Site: brandenburg
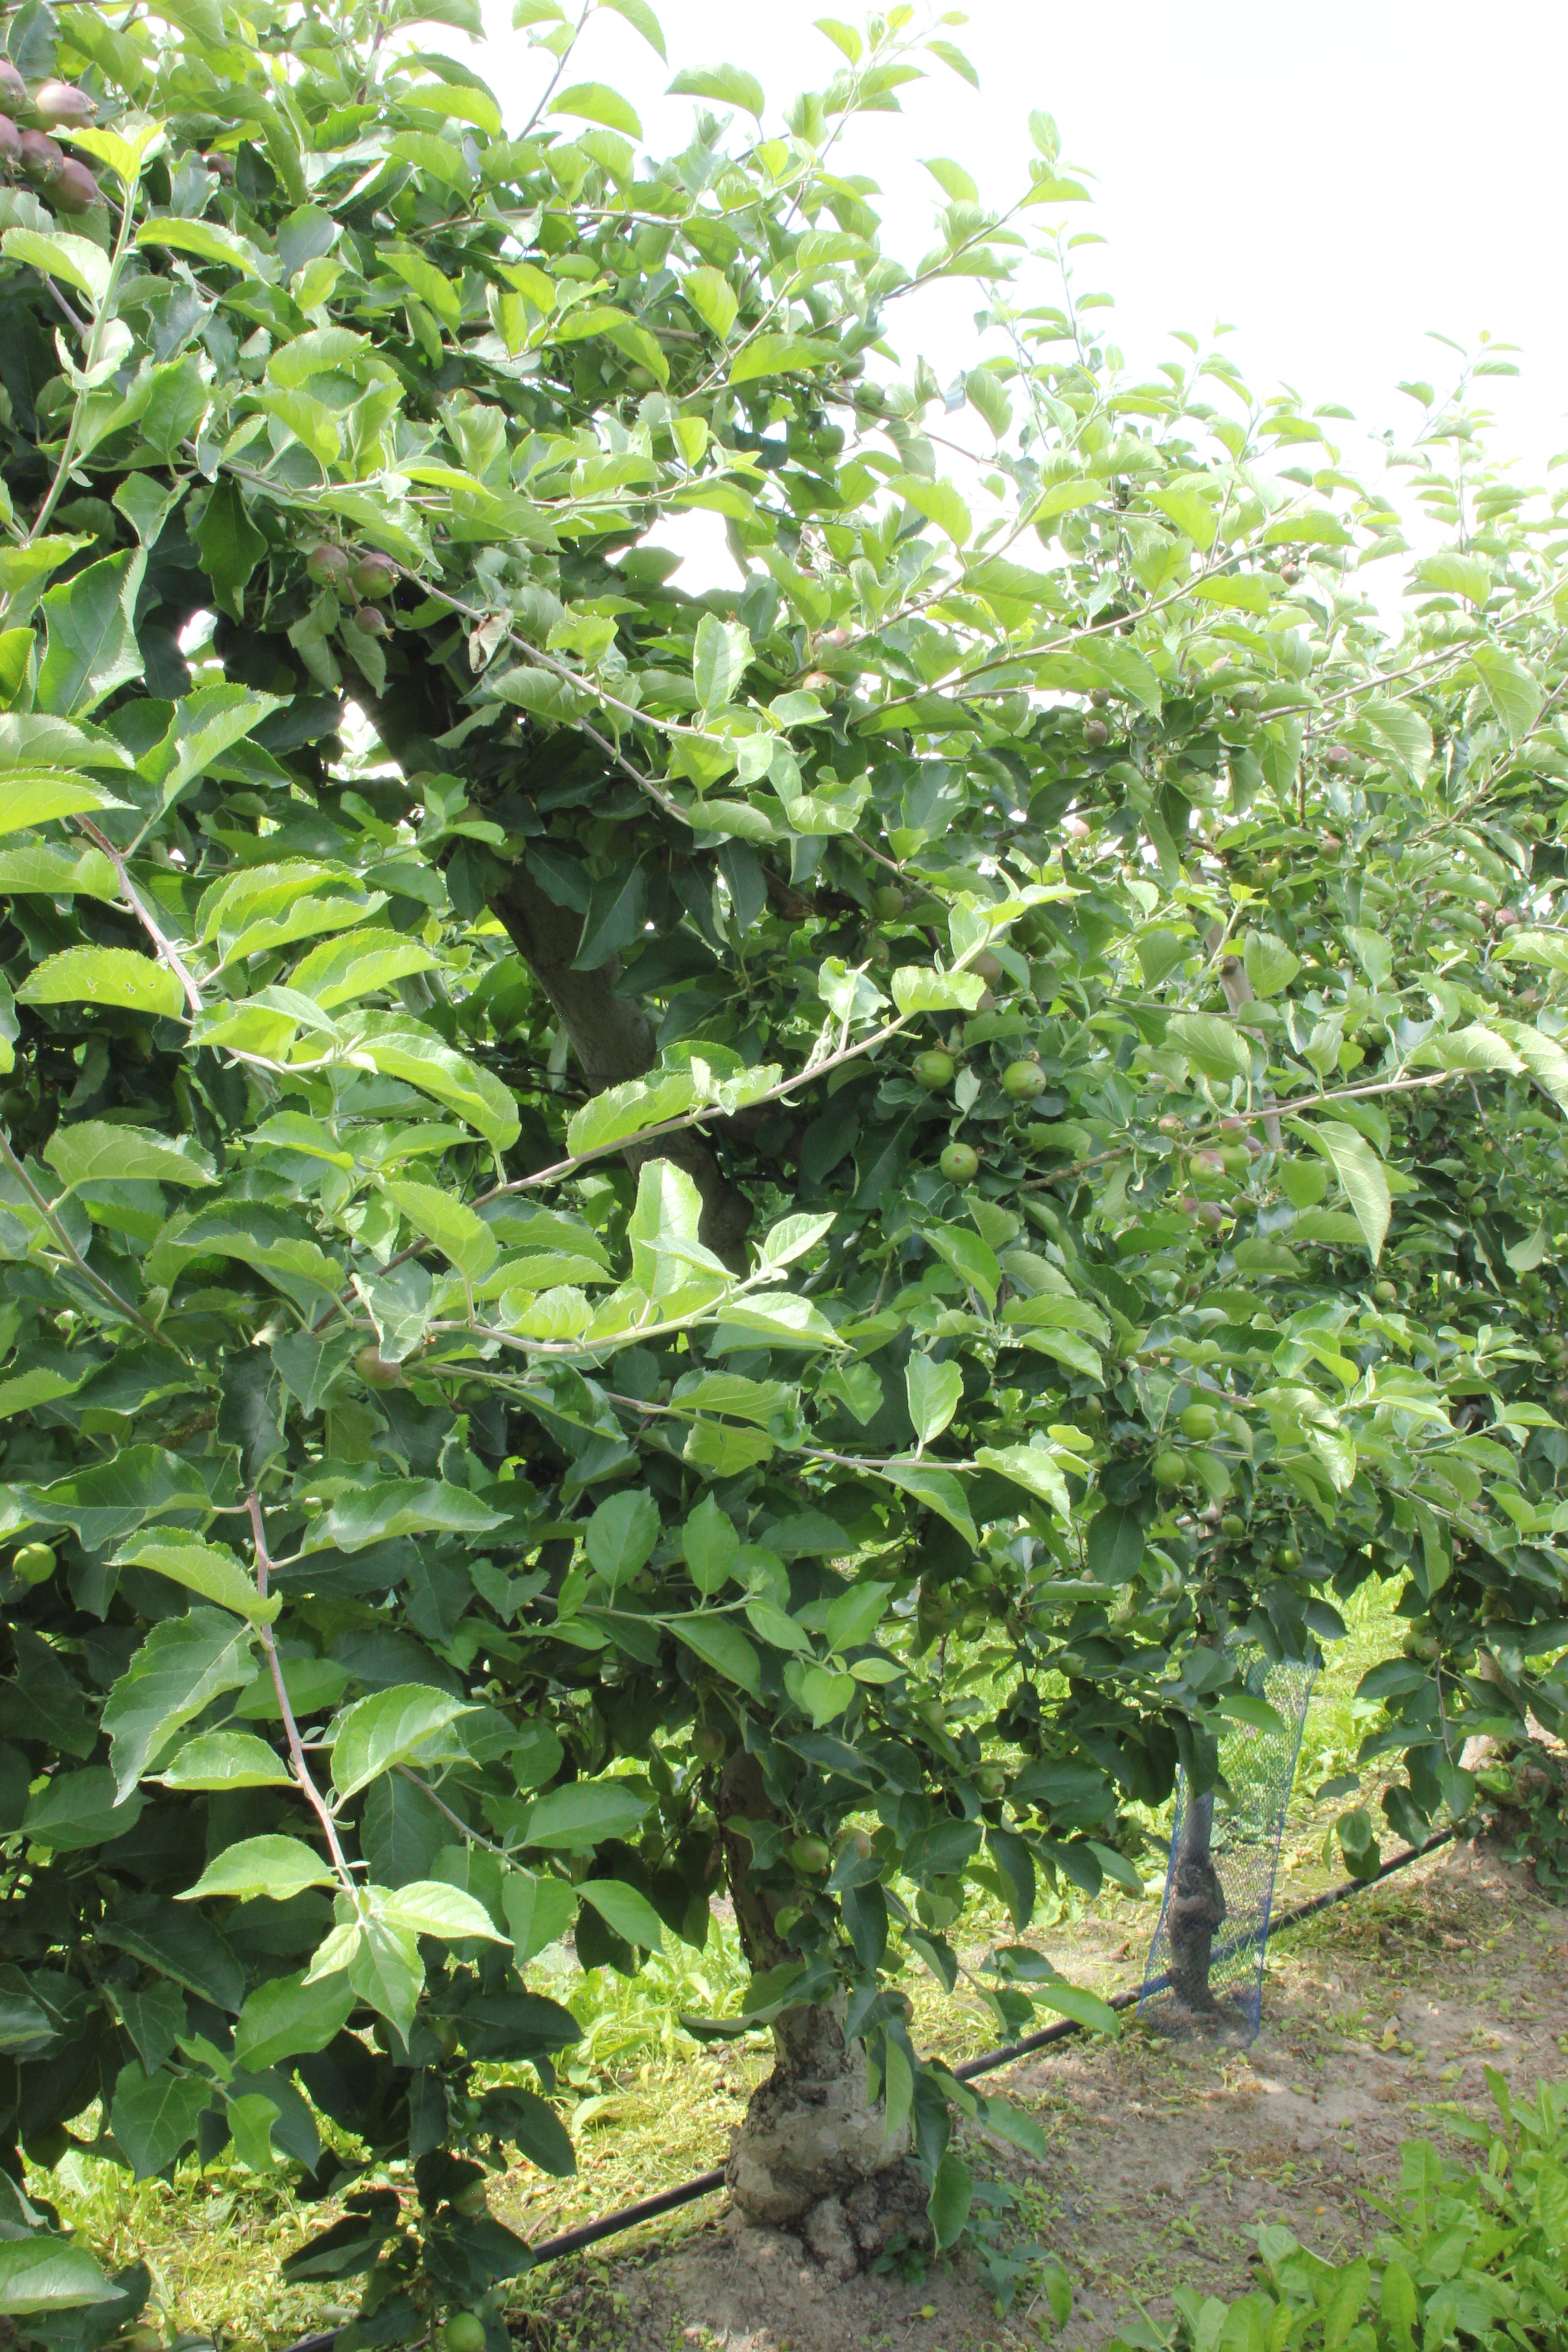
Growth stage (BBCH 73): Development of fruit